William Duke (artist)

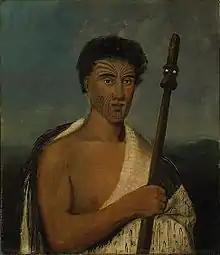
William Duke. "Portrait of Hohepa Te Umuroa". 1846. Canberra, National Gallery of Australia.

Duke worked as a scene-painter and mechanist at Sydney’s Royal Victoria Theatre until 1844, when he spent several months in New Zealand. When he returned to Australia it was to Hobart, where he landed on 7 May 1845 aboard the Sir John Franklin. Lucy and their now two children joined him from Sydney in September, by which time he was established as a scene-painter at the Hobart Town Royal Victoria Theatre in Campbell Street.